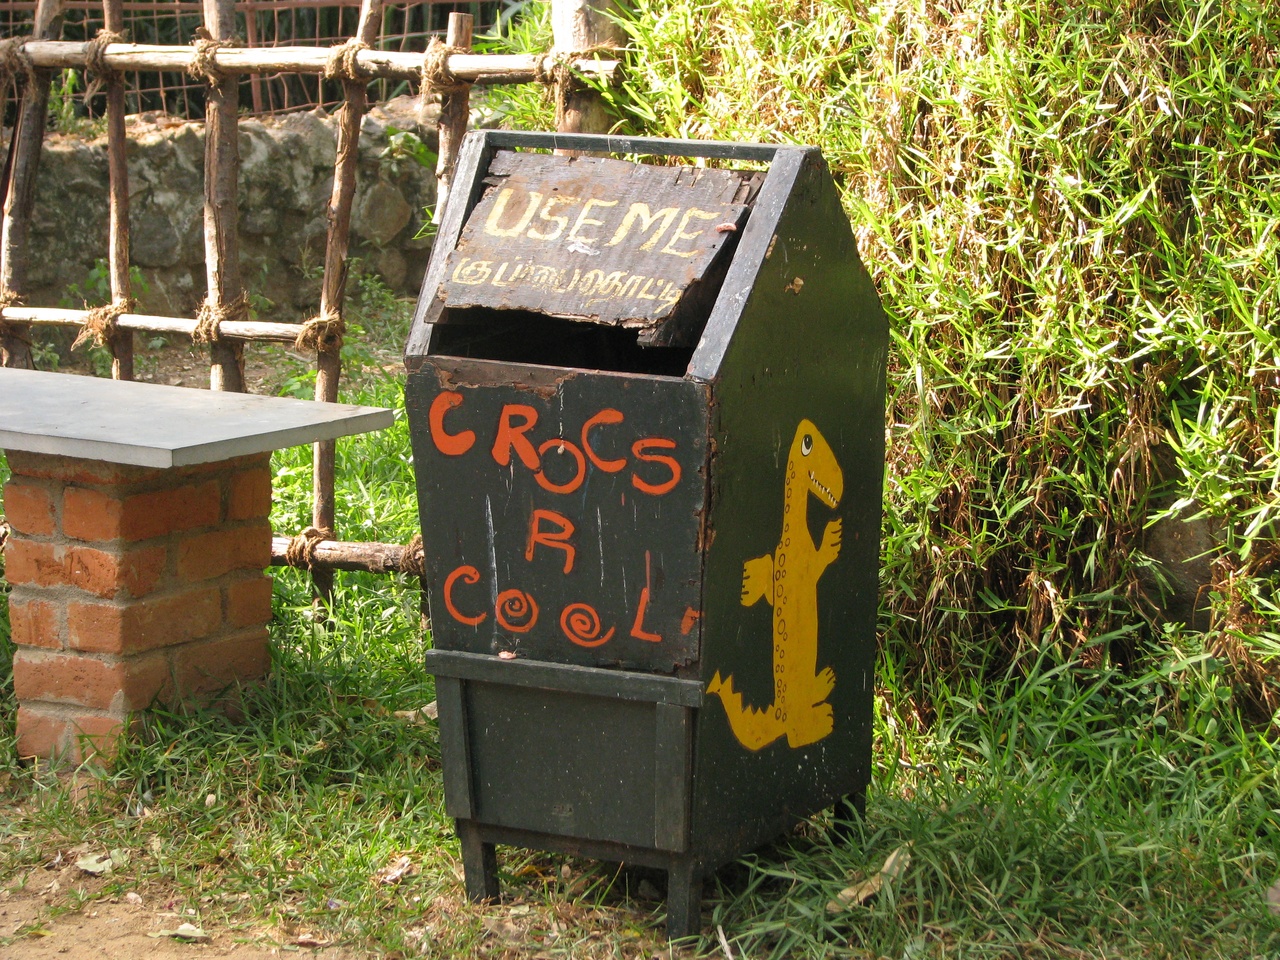
Like it says: crocs *are* cool.

garbage bin at the Crocodile Park south of Chennai on the way to Mahabalipuram